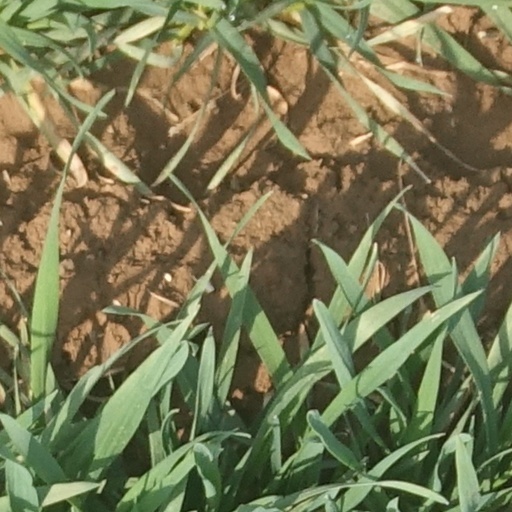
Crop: wheat